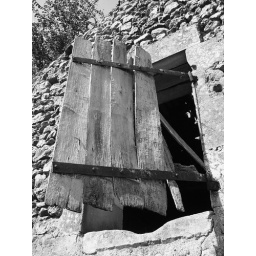
door in the wall